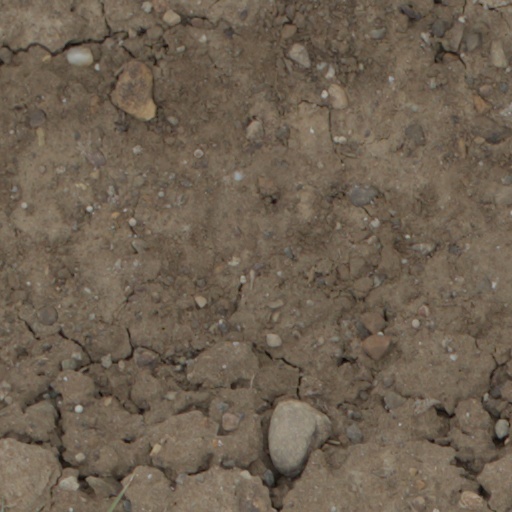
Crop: wheat